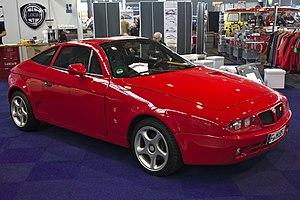
La Lancia Hyena est une voiture particulière produite à partir de la Lancia Delta Intégrale sur une étude du carrossier Zagato.